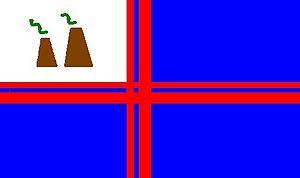
Nova Aliança est une municipalité brésilienne de l'État de São Paulo et la Microrégion de São José do Rio Preto.